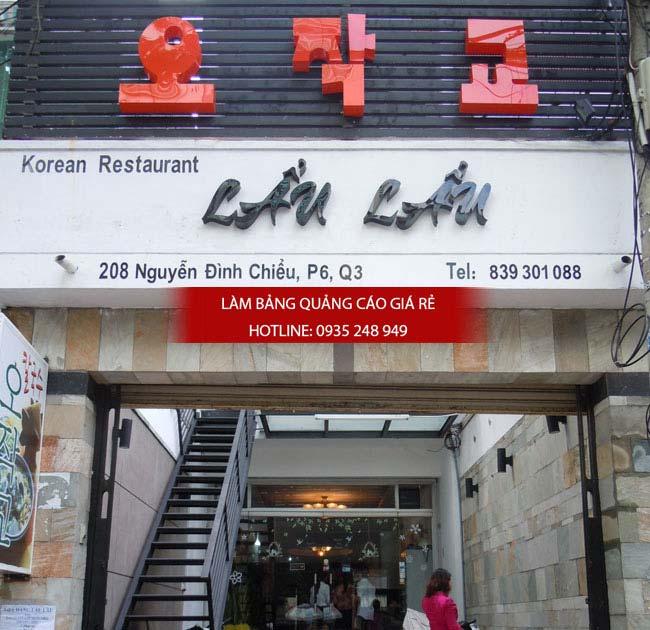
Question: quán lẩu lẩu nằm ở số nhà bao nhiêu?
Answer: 208